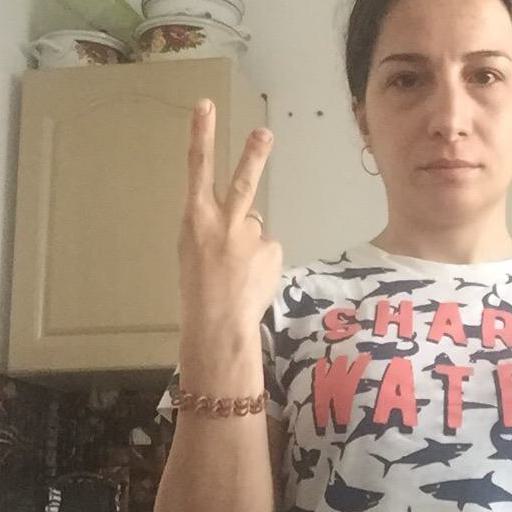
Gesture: peace_inverted